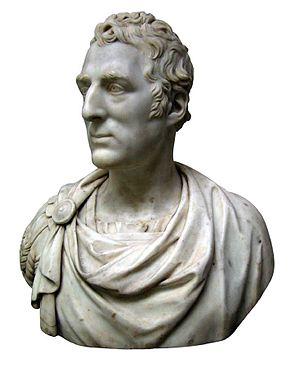
Arthur Wellesley, 1ᵉʳ comte, ensuite marquis, et duc de Wellington, est un aristocrate anglo-irlandais, puis militaire et homme d'État britannique, né le 30 avril 1769 à Dangan Castle et mort le 14 septembre 1852 à Walmer.